Christian views on marriage

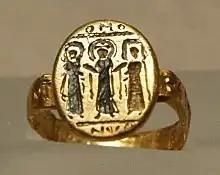
Byzantine wedding ring, depicting Christ uniting the bride and groom, 7th century, nielloed gold (Musée du Louvre).

Priests are instructed that marriage is part of God's natural law and to support the couple if they do choose to marry. Today it is common for Catholics to enter into a "mixed marriage" between a Catholic and a baptized non-Catholic. Couples entering into a mixed marriage are usually allowed to marry in a Catholic church provided their decision is of their own accord and they intend to remain together for life, to be faithful to each other, and to have children which are brought up in the Catholic faith.